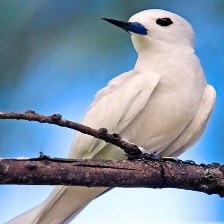
Species: FAIRY TERN
Scientific name: STERNULA NEREIS